Jonathan Arnold

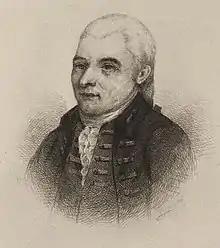
Etching of Jonathan Arnold by Max Rosenthal

Jonathan Arnold (December 3, 1741 – February 1, 1793) was an American physician and statesman from New England. He was born in Gloucester, Rhode Island, served in the Continental Army as a surgeon, and directed the army hospital in Providence. He represented Rhode Island as a delegate to the Confederation Congress in 1782 and 1783. He moved to a farm in St. Johnsbury, Vermont in 1787, and later served as a judge.